Luigi Calamatta

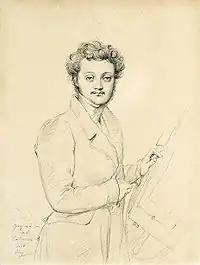
Self-portrait (?), after a painting by Ingres, 1828

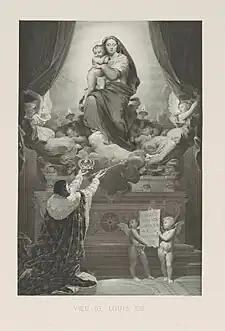
Luigi Calamatta after Jean-Auguste-Dominique Ingres, " <a href="https%3A//library.nga.gov/permalink/01NGA_INST/1p5jkvq/alma991741413804896">The Vow of Louis XIII.

," c. 1886/1910, engraving, Department of Image Collections, National Gallery of Art Library, Washington, DC